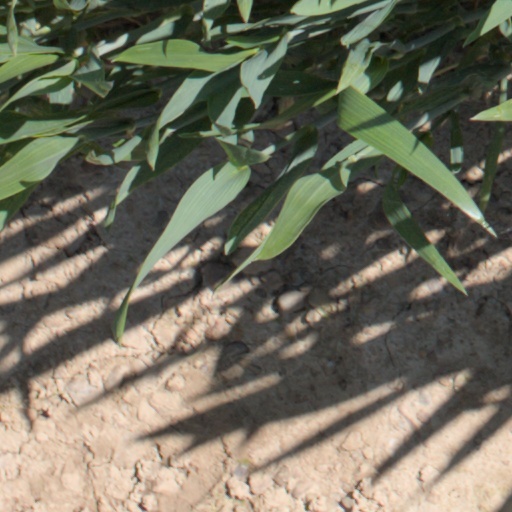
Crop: wheat